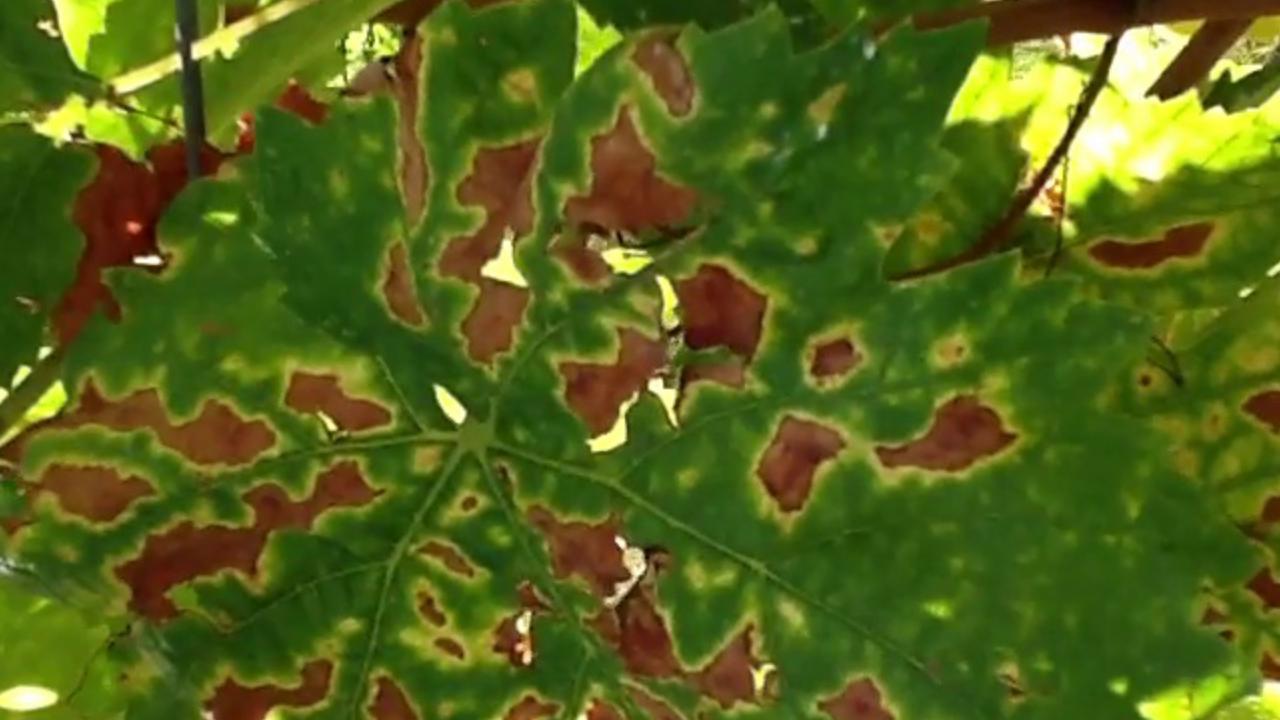
Label: esca